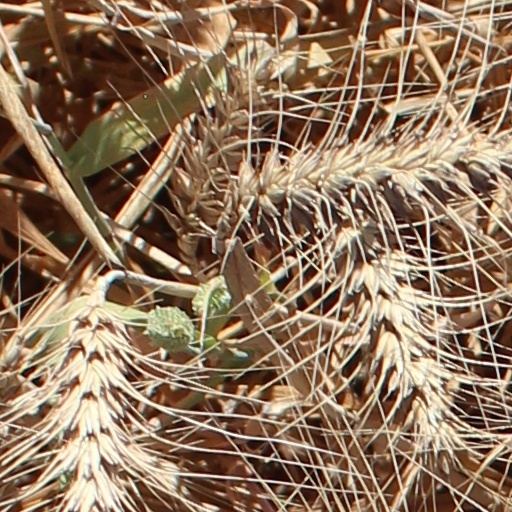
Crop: wheat